Curculioninae

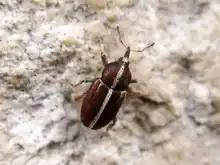
"Tychius"

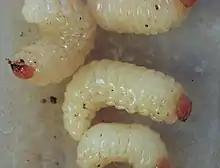
"Curculio", larva

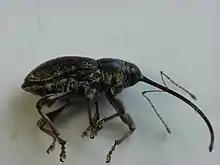
"Curculio sayi"

The beetle subfamily Curculioninae is part of the weevil family Curculionidae. It contains over 23,500 described species in 2,200 genera, and is therefore the largest weevil subfamily. Given that the beetle order (Coleoptera) contains about one-quarter of all known organisms, the Curculioninae represent one of the – if not "the" – most successful radiations of terrestrial Metazoa.